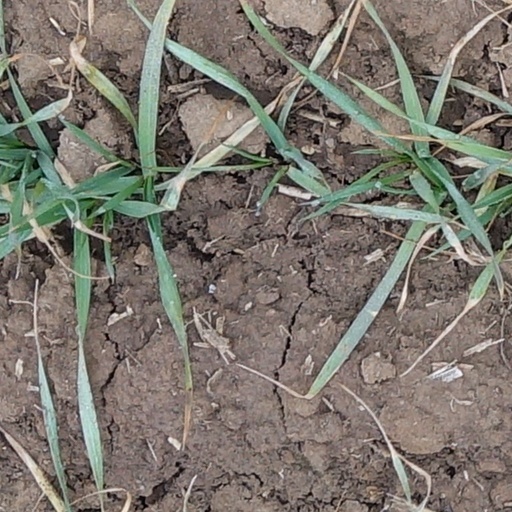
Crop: wheat